Kudo (wrestler)

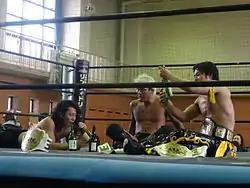
Shuten-dōji as the KO-D 6-Man Tag Team Champions in May 2014

On February 23, Kudo quit the Urashimakudo stable, while challenging Harashima to a match for the KO-D Openweight Championship. On March 2, Kudo formed a new stable with Masa Takanashi and Yukio Sakaguchi, based on the three's shared love of alcohol. On March 9, the stable was named Shuten-dōji, after a sake drinking oni of the same name. At Judgement 2014, Kudo defeated Harashima to win the KO-D Openweight Championship for the second time. Afterwards, Shuten-dōji announced they were taking over DDT with Kudo setting his sights on both the KO-D Tag Team and 6-Man Tag Team Championships alongside his stablemates. On April 29, Kudo successfully defended the KO-D Openweight Championship twice; first in a scheduled match against Akito and immediately afterwards against Yasu Urano, who cashed in his "Right to Challenge Anytime, Anywhere" contract. On May 4, Kudo won another title, when Shuten-dōji defeated Daisuke Sasaki, Kenny Omega and Kota Ibushi to capture the KO-D 6-Man Tag Team Championship. After Shuten-dōji had captured all other DDT titles, Kudo and Sakaguchi failed in their attempt to win the KO-D Tag Team Championship from Kenny Omega and Kota Ibushi on May 11. On May 25, Kudo lost the KO-D Openweight Championship back to Harashima. On June 8, Shuten-dōji made their first successful defense of the KO-D 6-Man Tag Team Championship against the new Smile Squash trio of Akito, Harashima and Yasu Urano. Also in June, Kudo made it to the finals of the 2014 King of DDT tournament, before losing to Isami Kodaka. On July 13, Shuten-dōji lost the KO-D 6-Man Tag Team Championship to Happy Motel (Antonio Honda, Konosuke Takeshita and Tetsuya Endo) in their second defense. Shuten-dōji, however, regained the title from Happy Motel just seven days later in a three-way match, which also included Team Drift. They lost the title to Team Drift on August 17 at DDT's largest event of the year, "Ryogoku Peter Pan 2014". Kudo ended his year by teaming with Sakaguchi to unsuccessfully challenge Happy Motel's Endo and Takeshita for the KO-D Tag Team Championship on December 23. On February 15, 2015, Shuten-dōji won the KO-D 6-Man Tag Team Championship for the third time, defeating previous champions Genpatsu Daio (Brahman Kei, Brahman Shu and Gorgeous Matsuno). Shuten-dōji then entered a series of matches with Team Drift, where the KO-D 6-Man Tag Team Championship changed hands between the two teams three times in six weeks with Shuten-dōji losing the title on March 1, winning it on March 21, and losing it again on April 11.